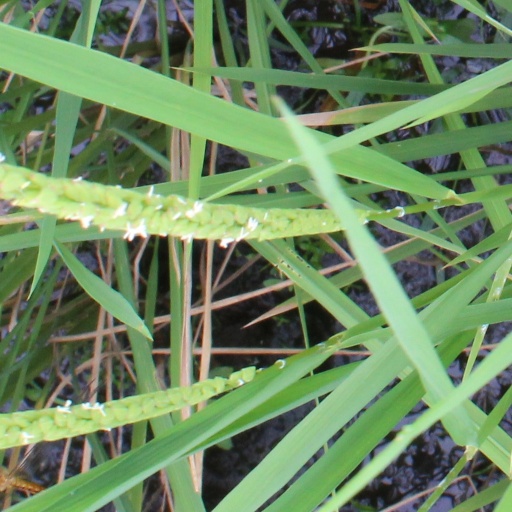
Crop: rice